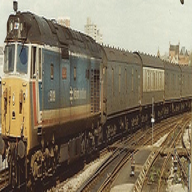
Vehicle type: Trains